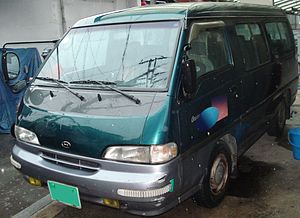
Hyundai Grace
Hyundai Grace var en bilmodel fra den sydkoreanske bilfabrikant Hyundai, baseret på tredje generation af Mitsubishi Delica, som i Europa blev solgt som Mitsubishi L300 II.